Bahrain and its Dependencies

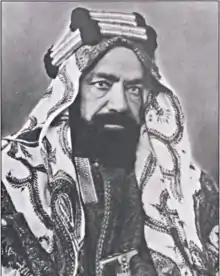
Photograph of Hamad bin Isa Al Khalifa (1872–1942), date unknown.

Dickson was replaced with Major C. K. Daly (1920–26), who unlike his predecessor used tough and uncompromising measures to introduce reforms. He started by undermining the influence of Abdulla bin Isa, who strongly opposed the reforms and strengthening his elder brother and the heir apparent, Hamad bin Isa. By 1921, the country was divided into two camps, the first supporting the reforms composed of Hamad bin Isa, the British political agent and the Shia (who at time composed about half of population), and the second opposing reforms composed of the ruler, his son Abdulla and tribesmen. A series of pro and anti reform petition were submitted by the two factions to different British officials including the Foreign Office.